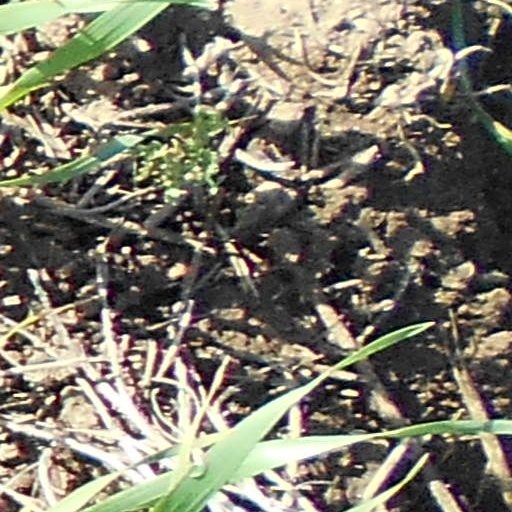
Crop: wheat